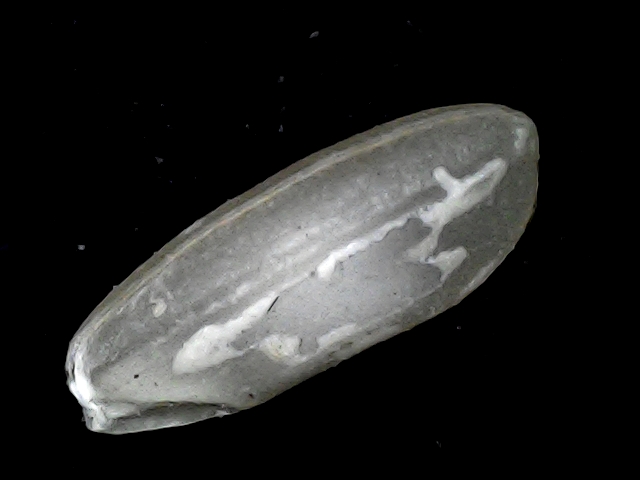
Rice variety: BD91